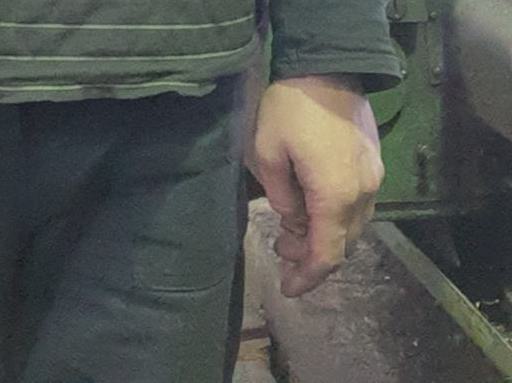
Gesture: no_gesture